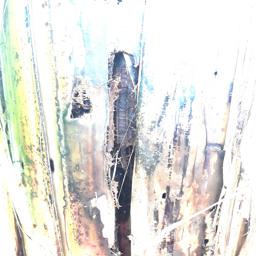
Label: PSEUDOSTEM WEEVIL